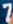
Number: 7